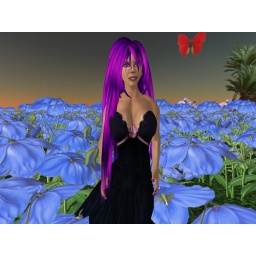
Thinking if I get my blue hair and dress out, I could maybe blend in and hang out with Waldo :P